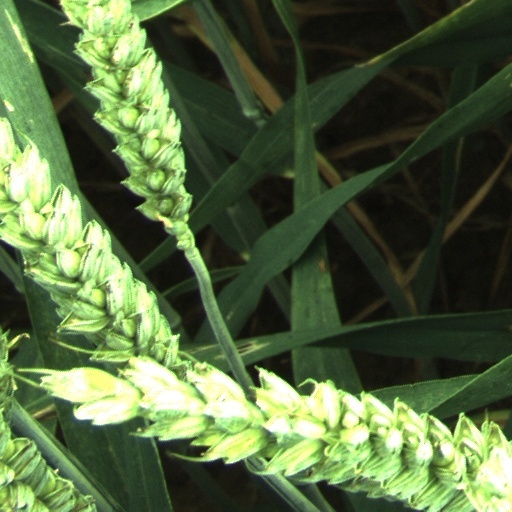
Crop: wheat